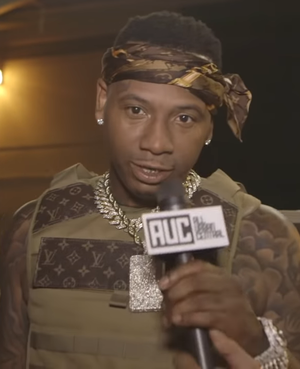
Moneybagg Yo, de son vrai nom Demario DeWayne White, Jr., né le 23 septembre 1991 à Memphis, au Tennessee, est un rappeur américain. Sa carrière est marquée par une forte productivité, le rappeur ayant sorti une dizaine de mixtapes entre 2012 et 2018.